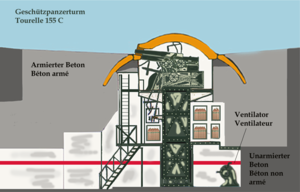
Tourelle de 155 mm c